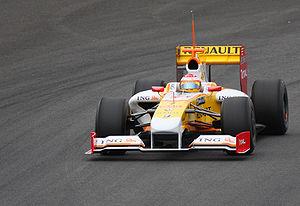
Le championnat du monde de Formule 1 2009 est la 60ᵉ édition du championnat du monde des pilotes. Organisé par la FIA, il s'est déroulé en dix-sept manches entre le 29 mars 2009 et le 1ᵉʳ novembre 2009. Il est remporté par le Britannique Jenson Button chez les pilotes et par son écurie, Brawn GP Formula One Team, chez les constructeurs.